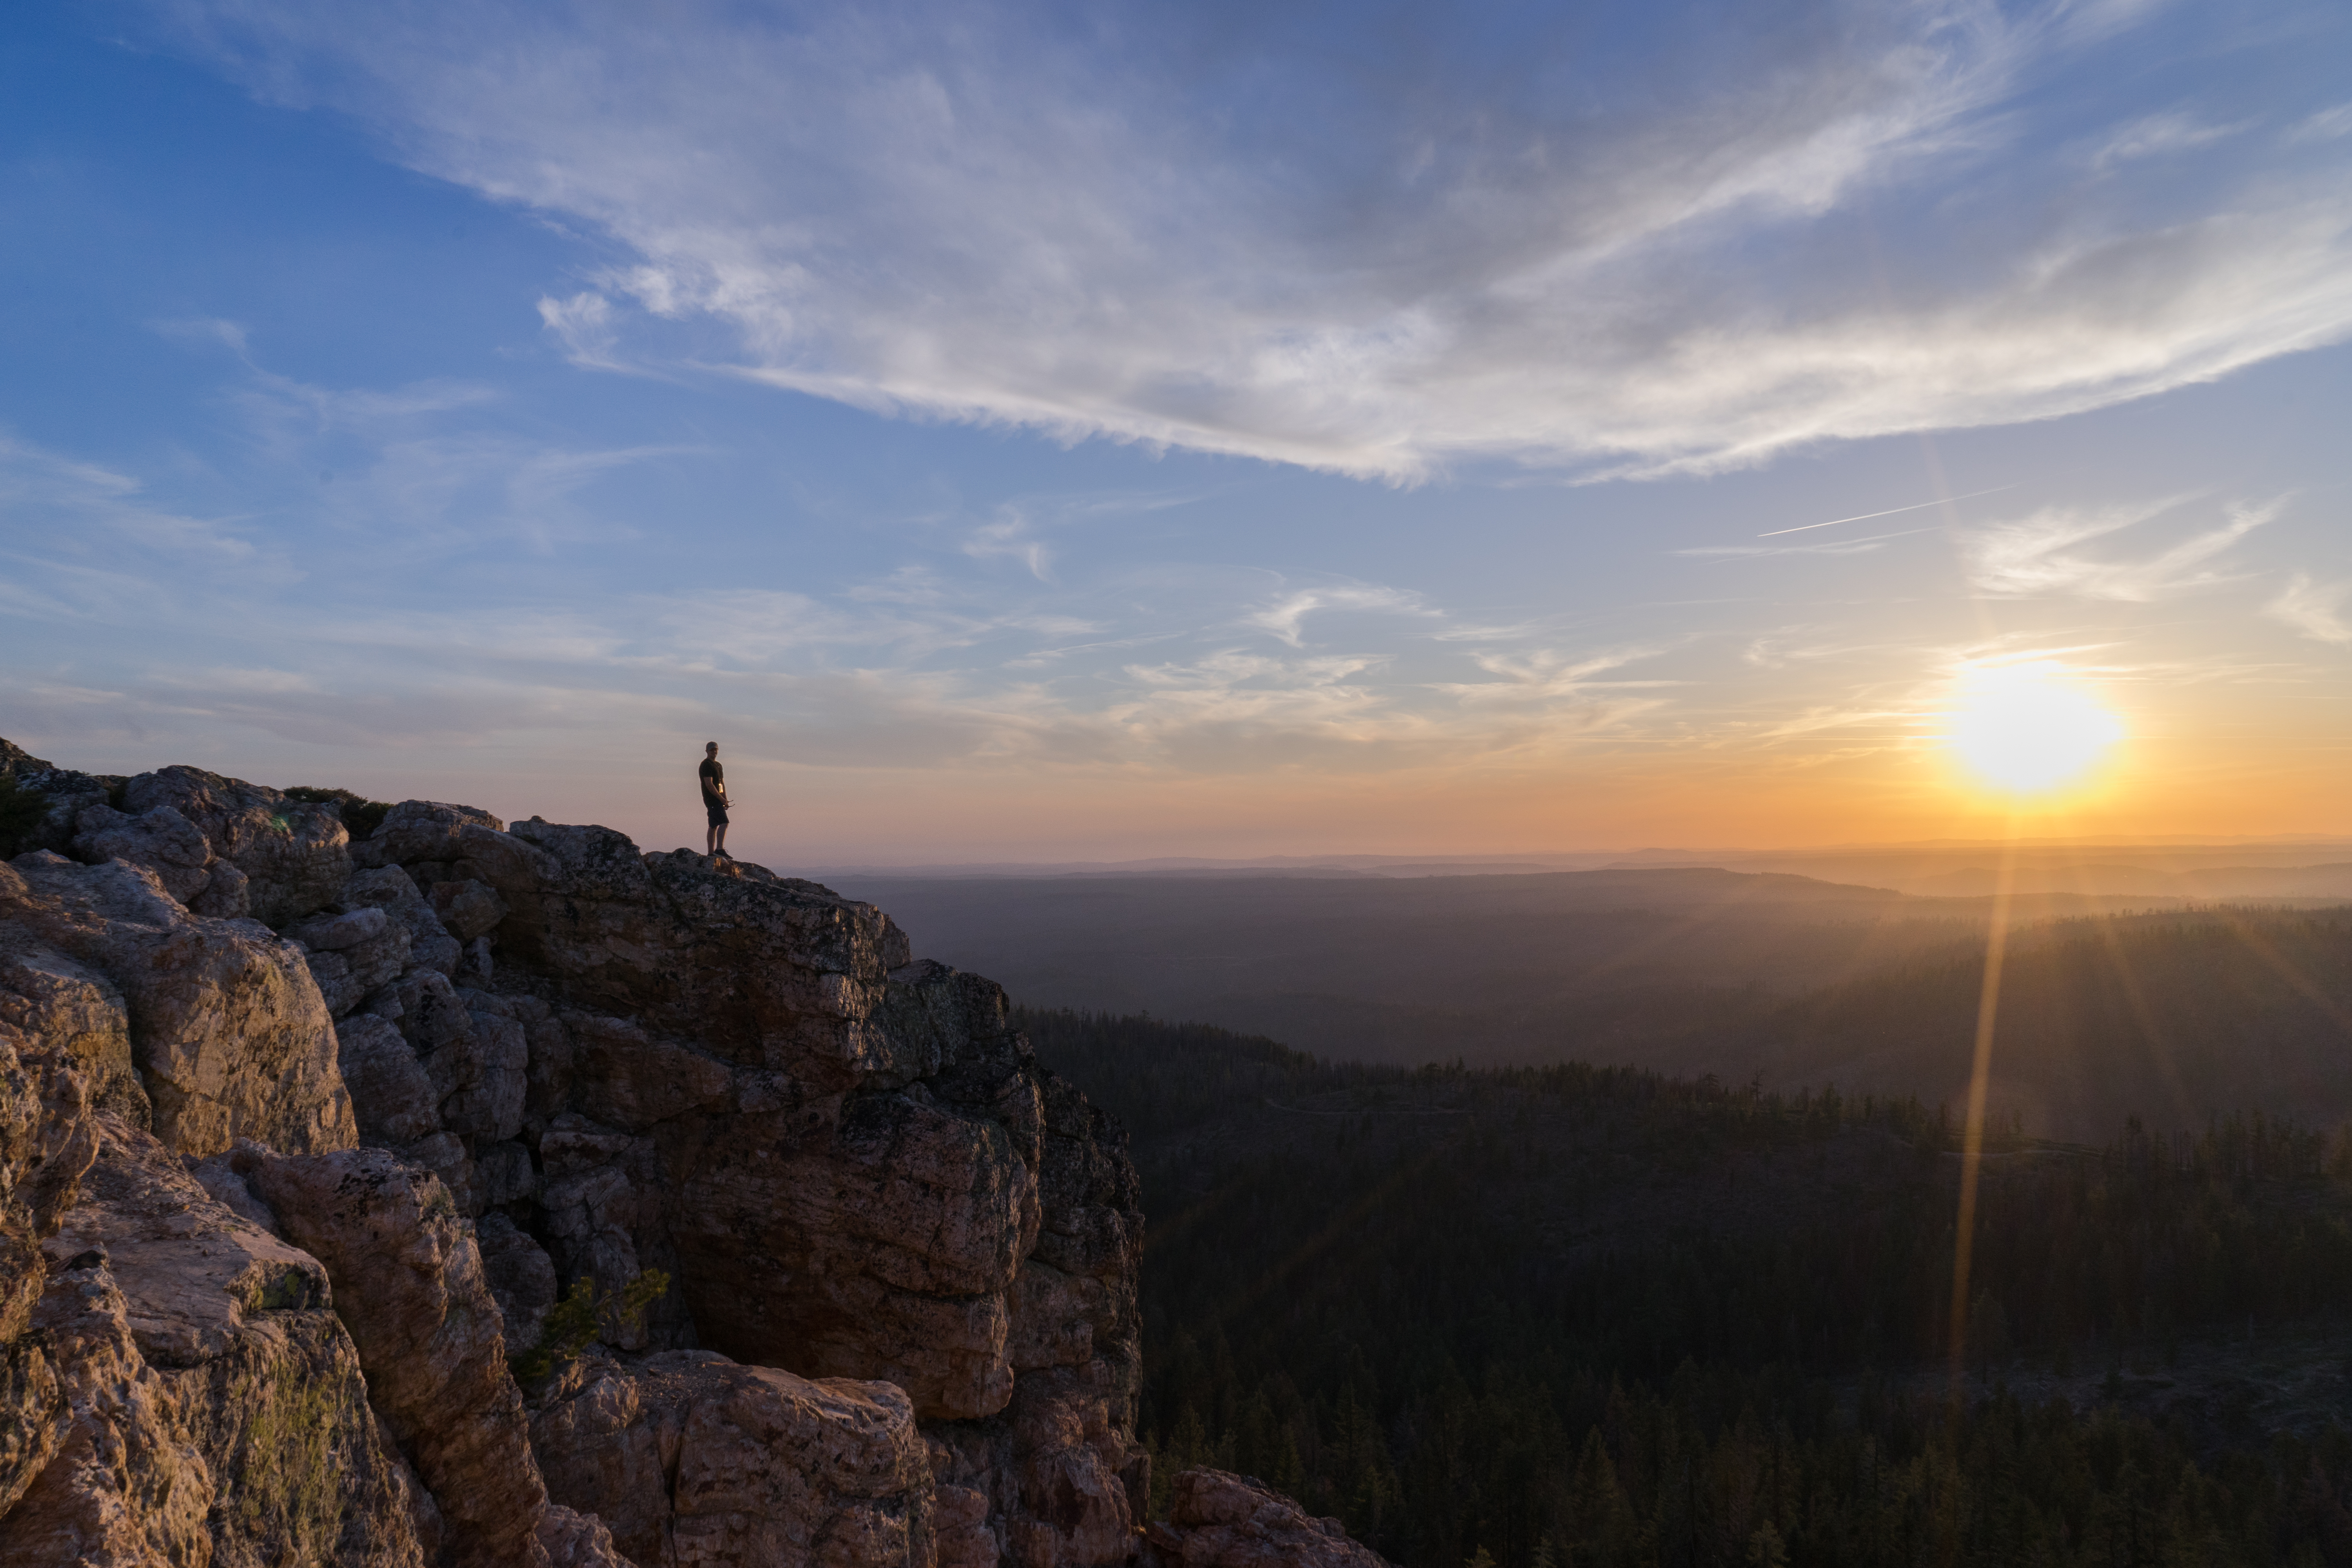
man, landscape, sea, coast, nature, rock, horizon, person, mountain, cloud, sky, sun, sunrise, sunset, sunlight, morning, hill, dawn, mountain range, cliff, dusk, evening, terrain, summit, trees, clouds, plateau, rocky mountain, atmospheric phenomenon, mountainous landforms